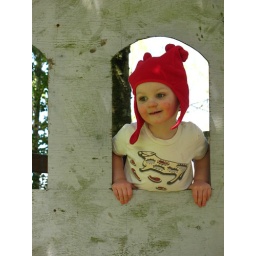
Titus enjoying some Spring play in the tree house